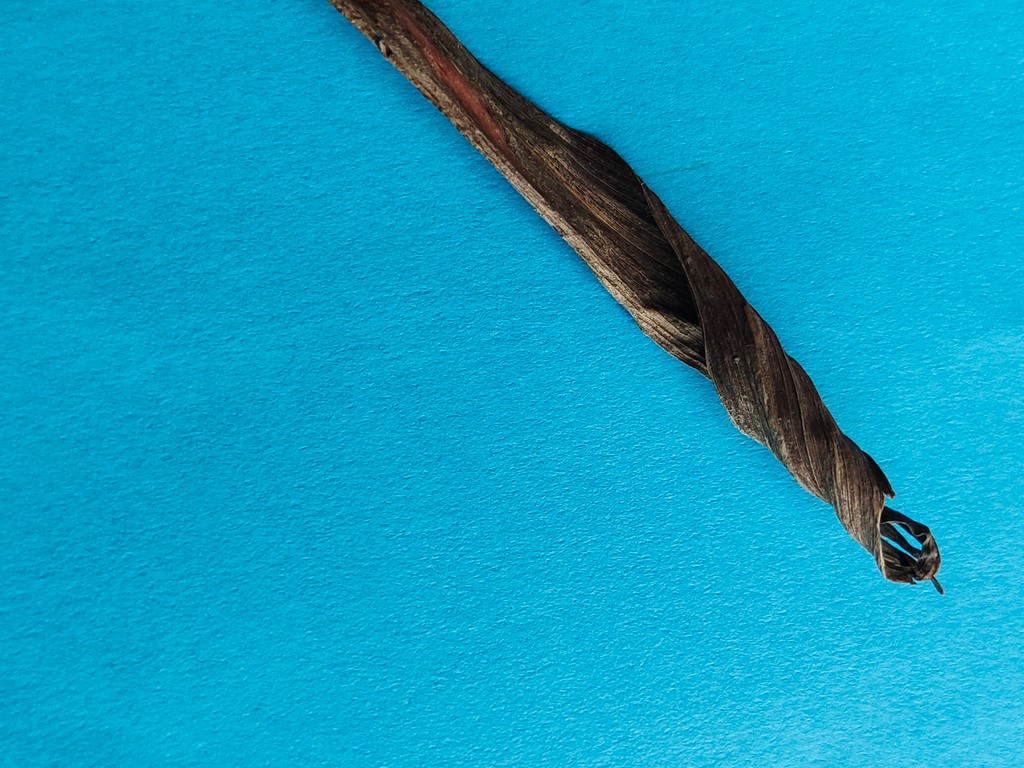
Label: Dried